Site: brandenburg
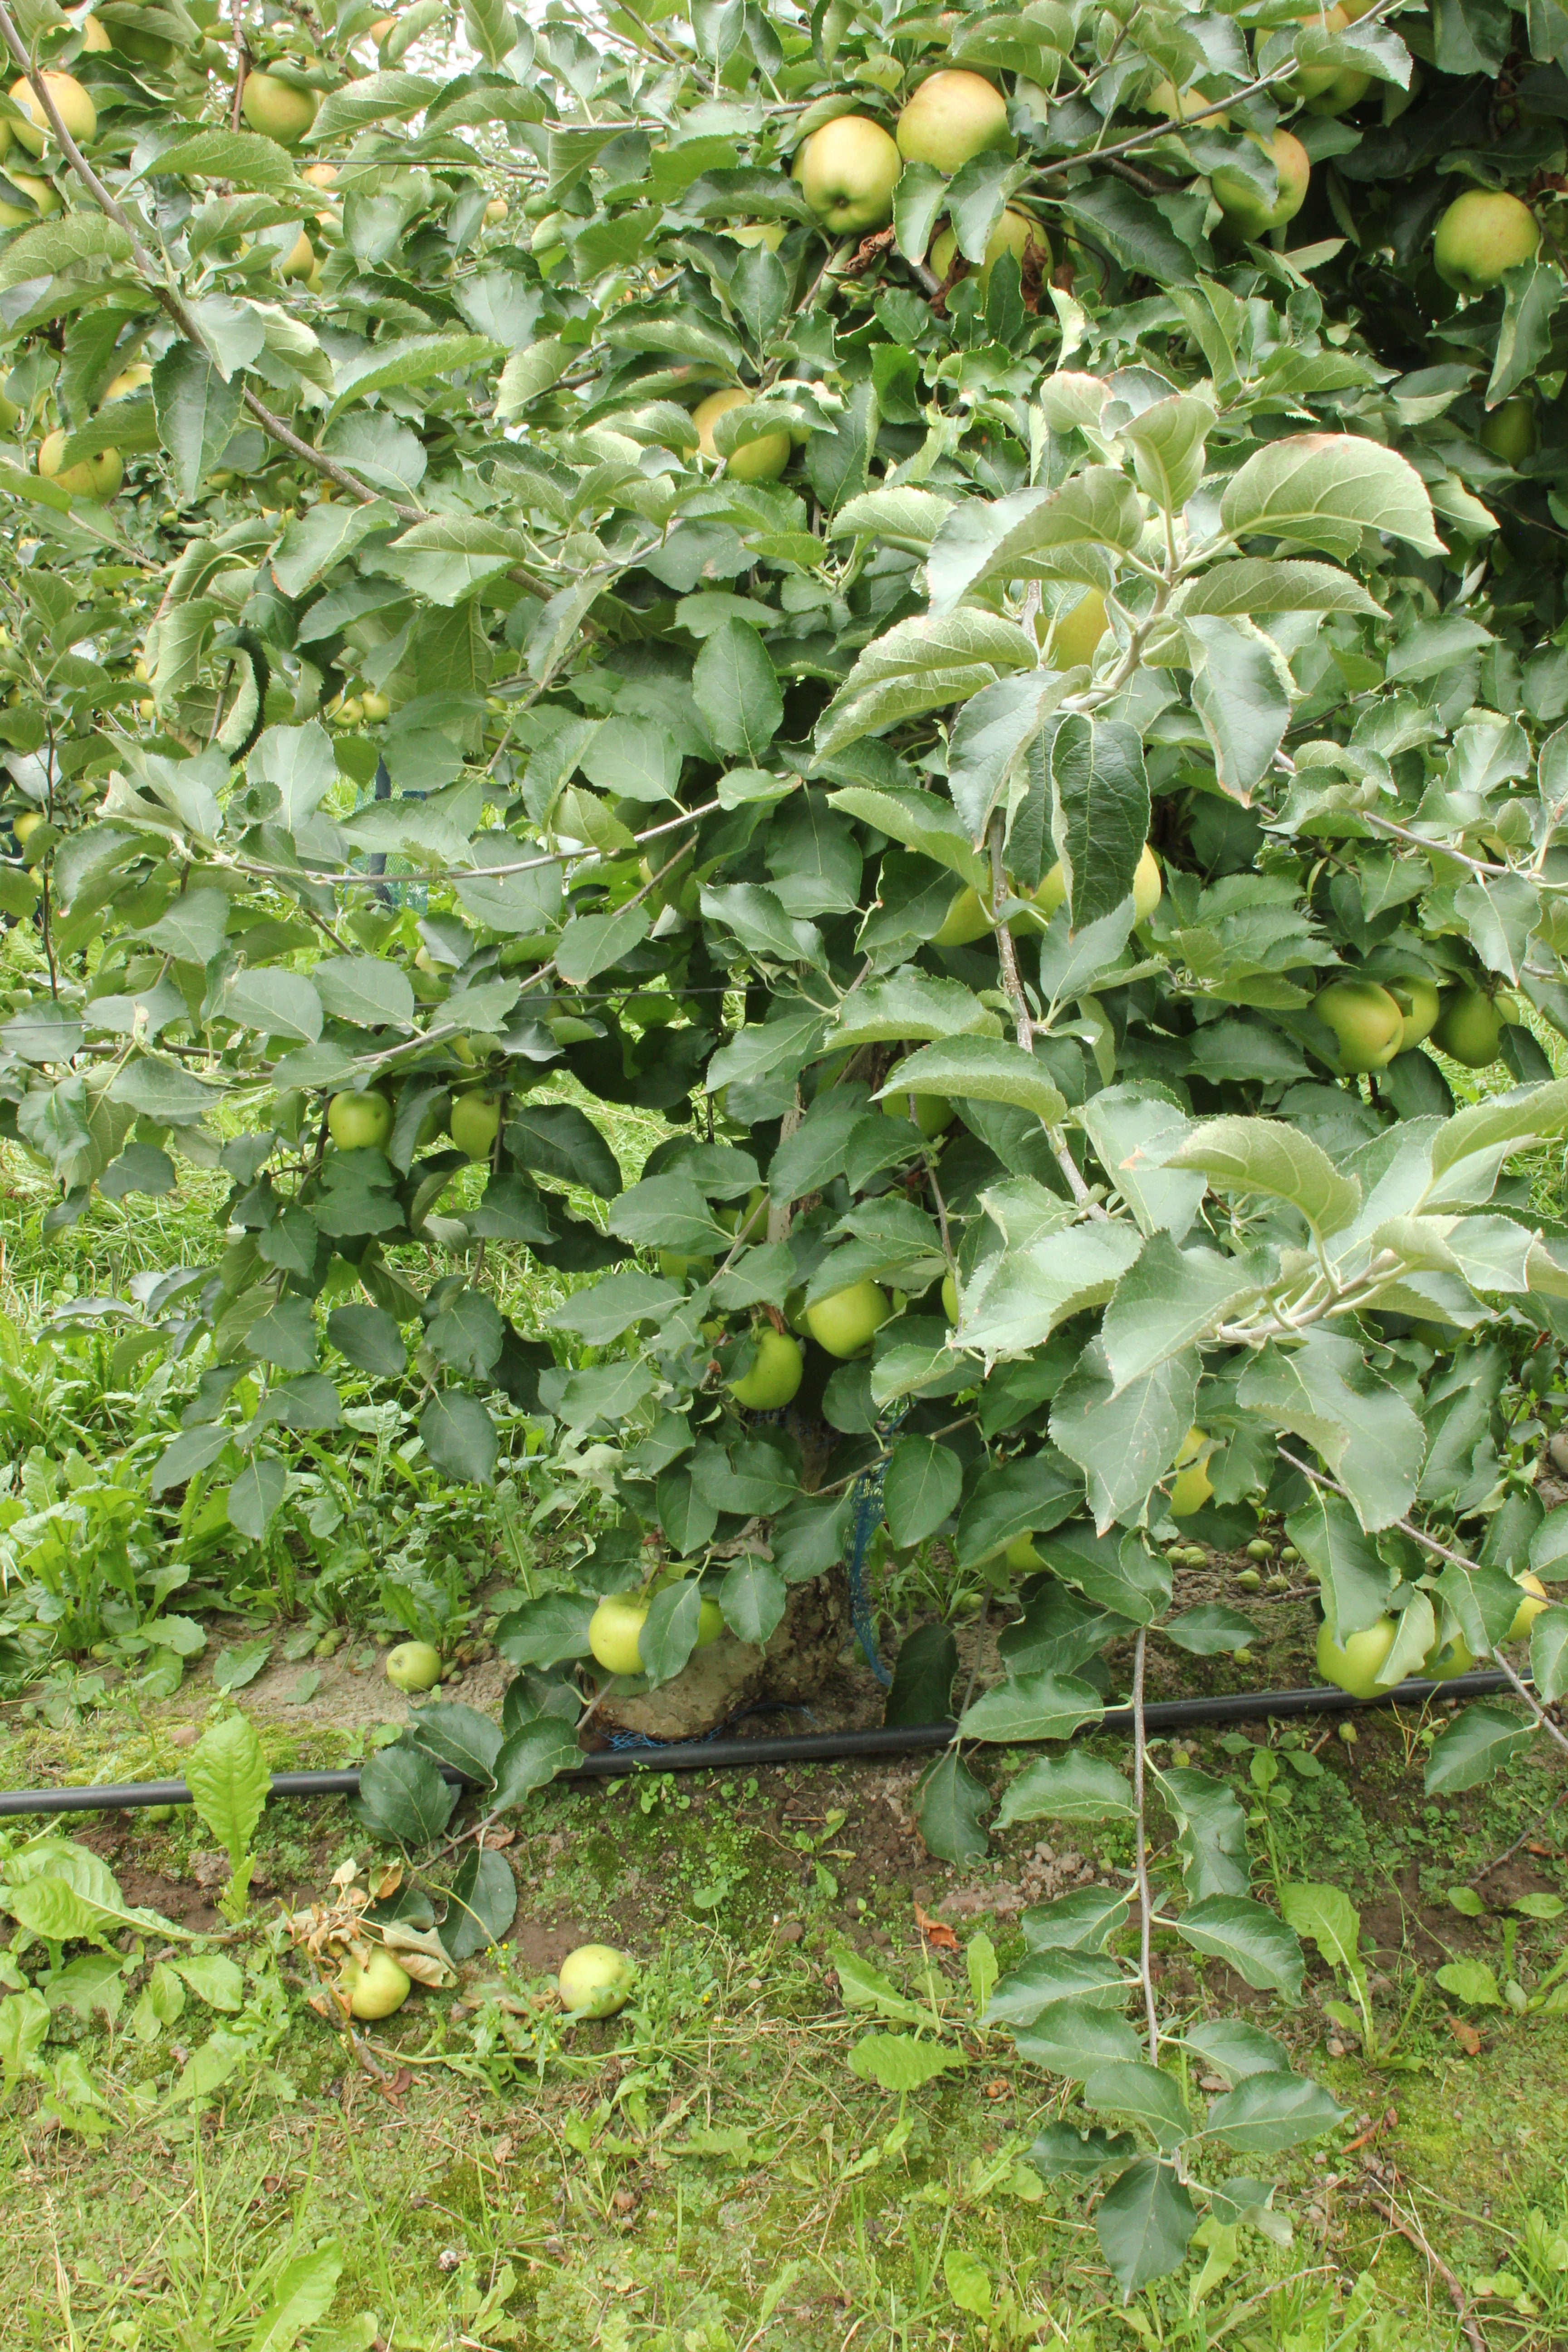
Growth stage (BBCH 87): Maturity of fruit and seed